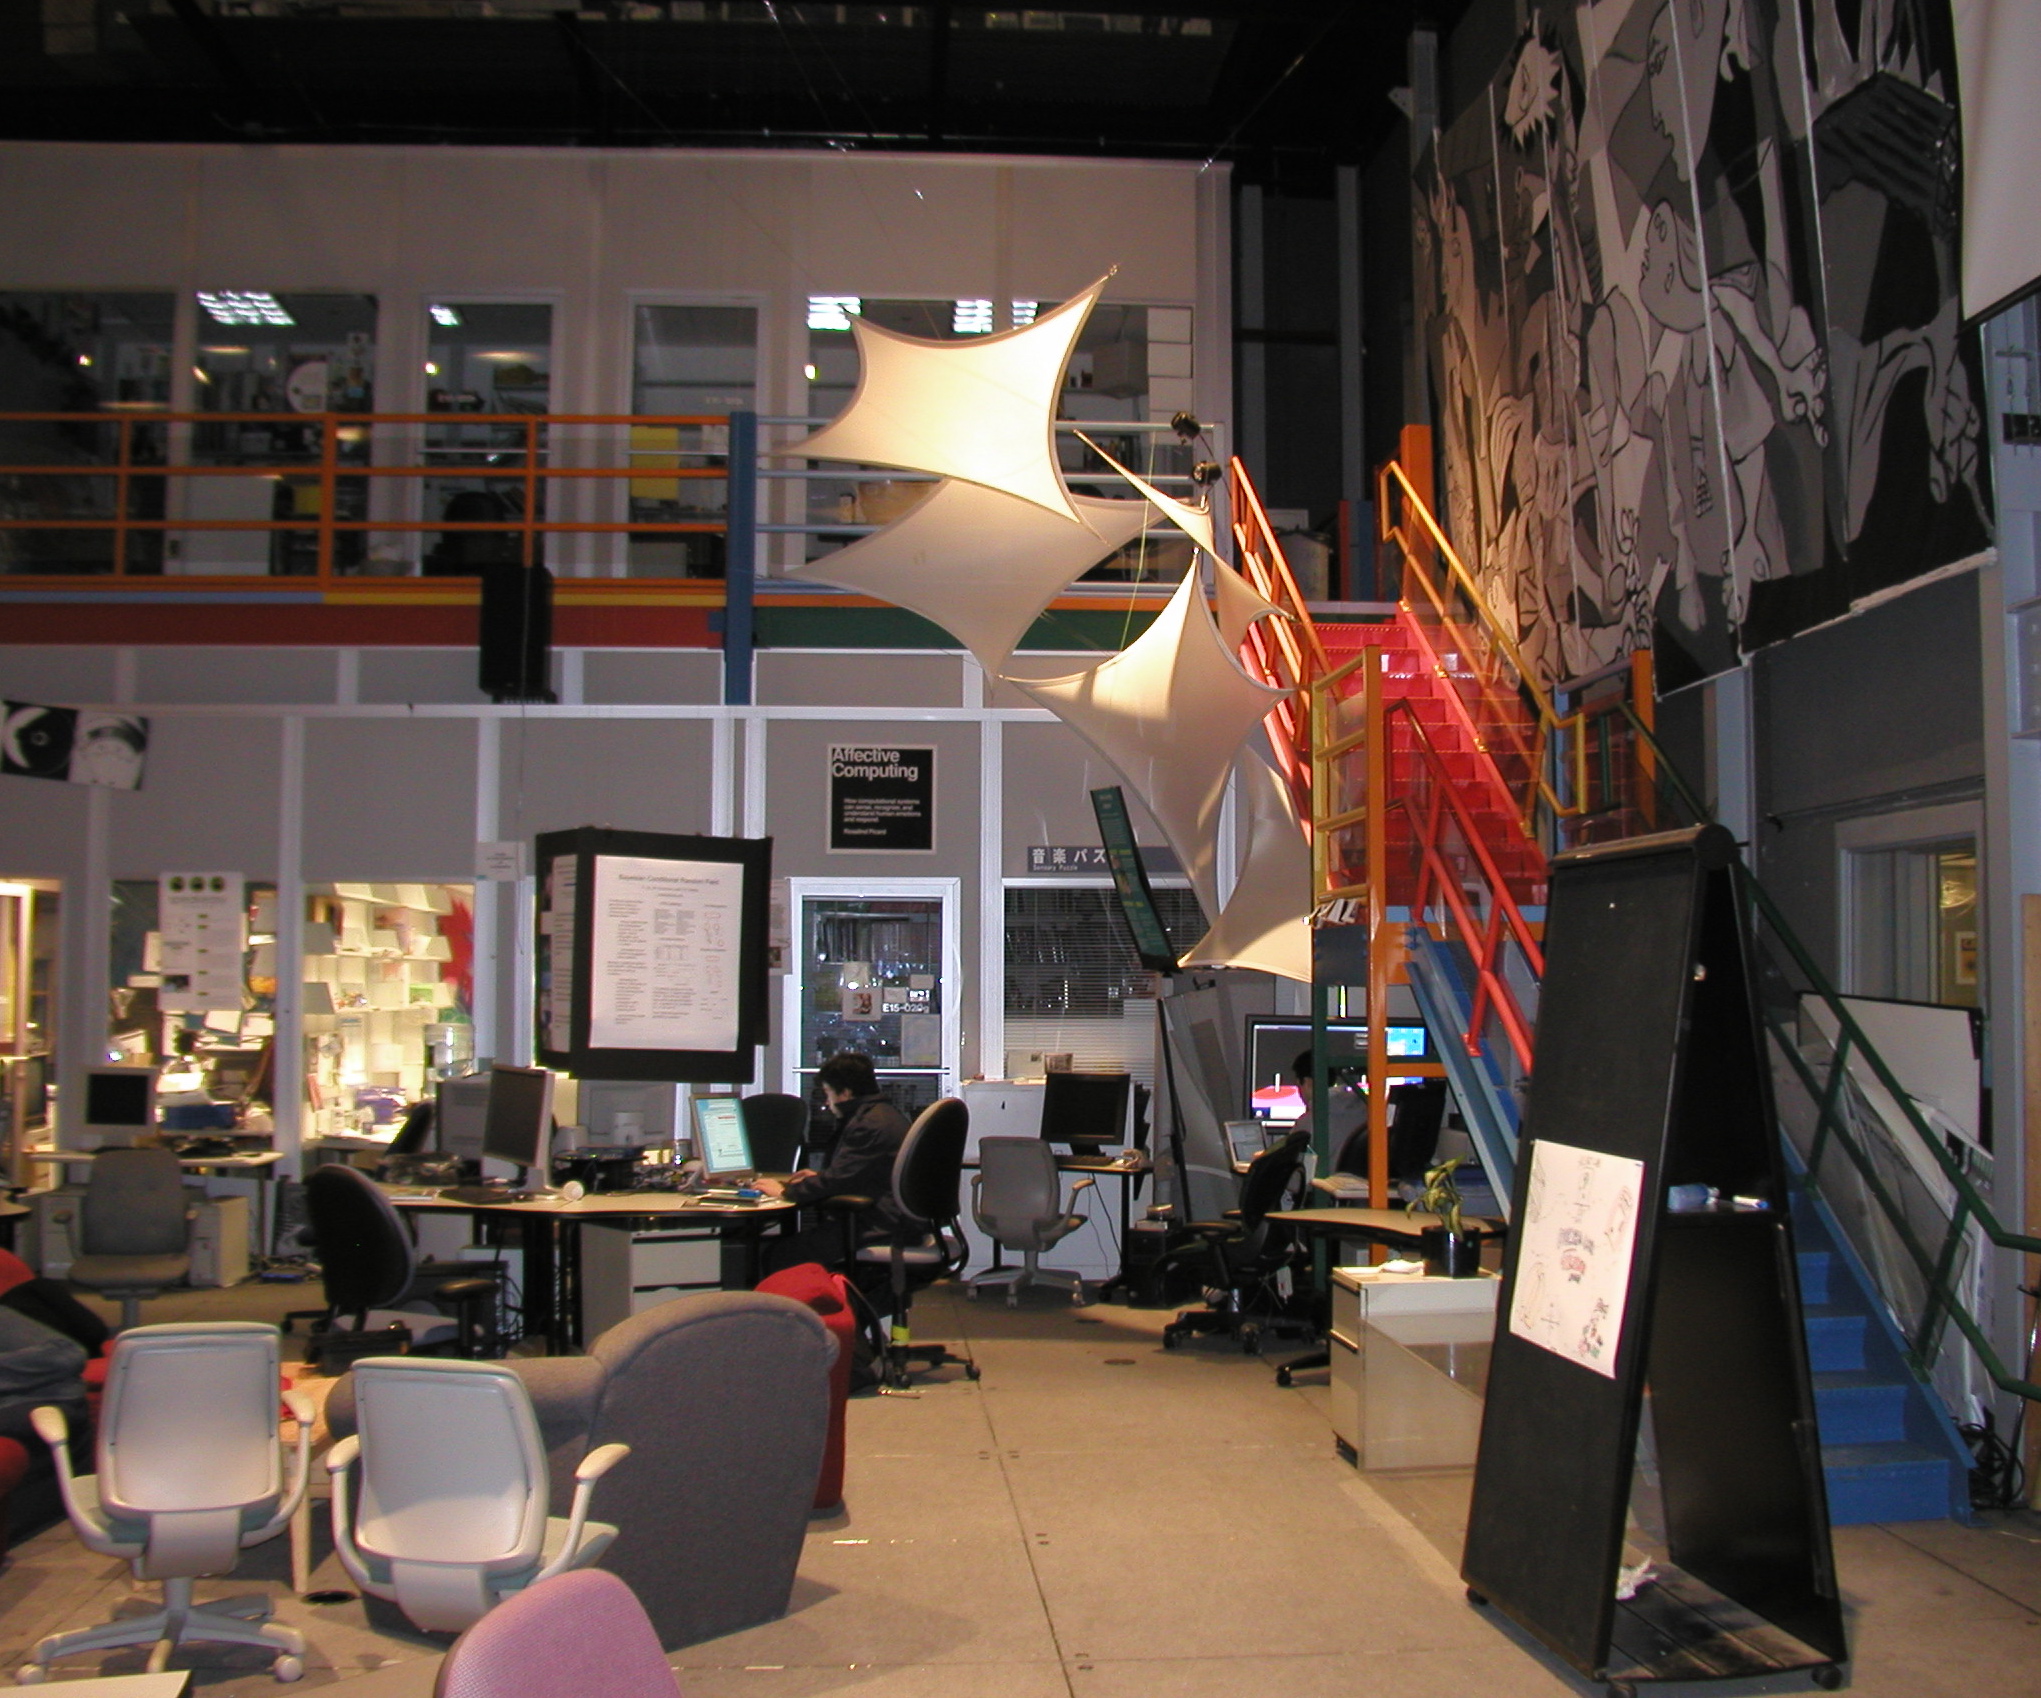
boston, interior design, design, mit